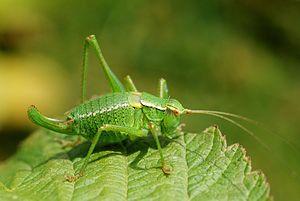
Barbitistes serricauda, le barbitiste des bois, est une espèce d'orthoptères de la famille de Tettigoniidae, de la sous-famille des Phaneropterinae, de la tribu des Barbitistini et du genre Barbitistes.